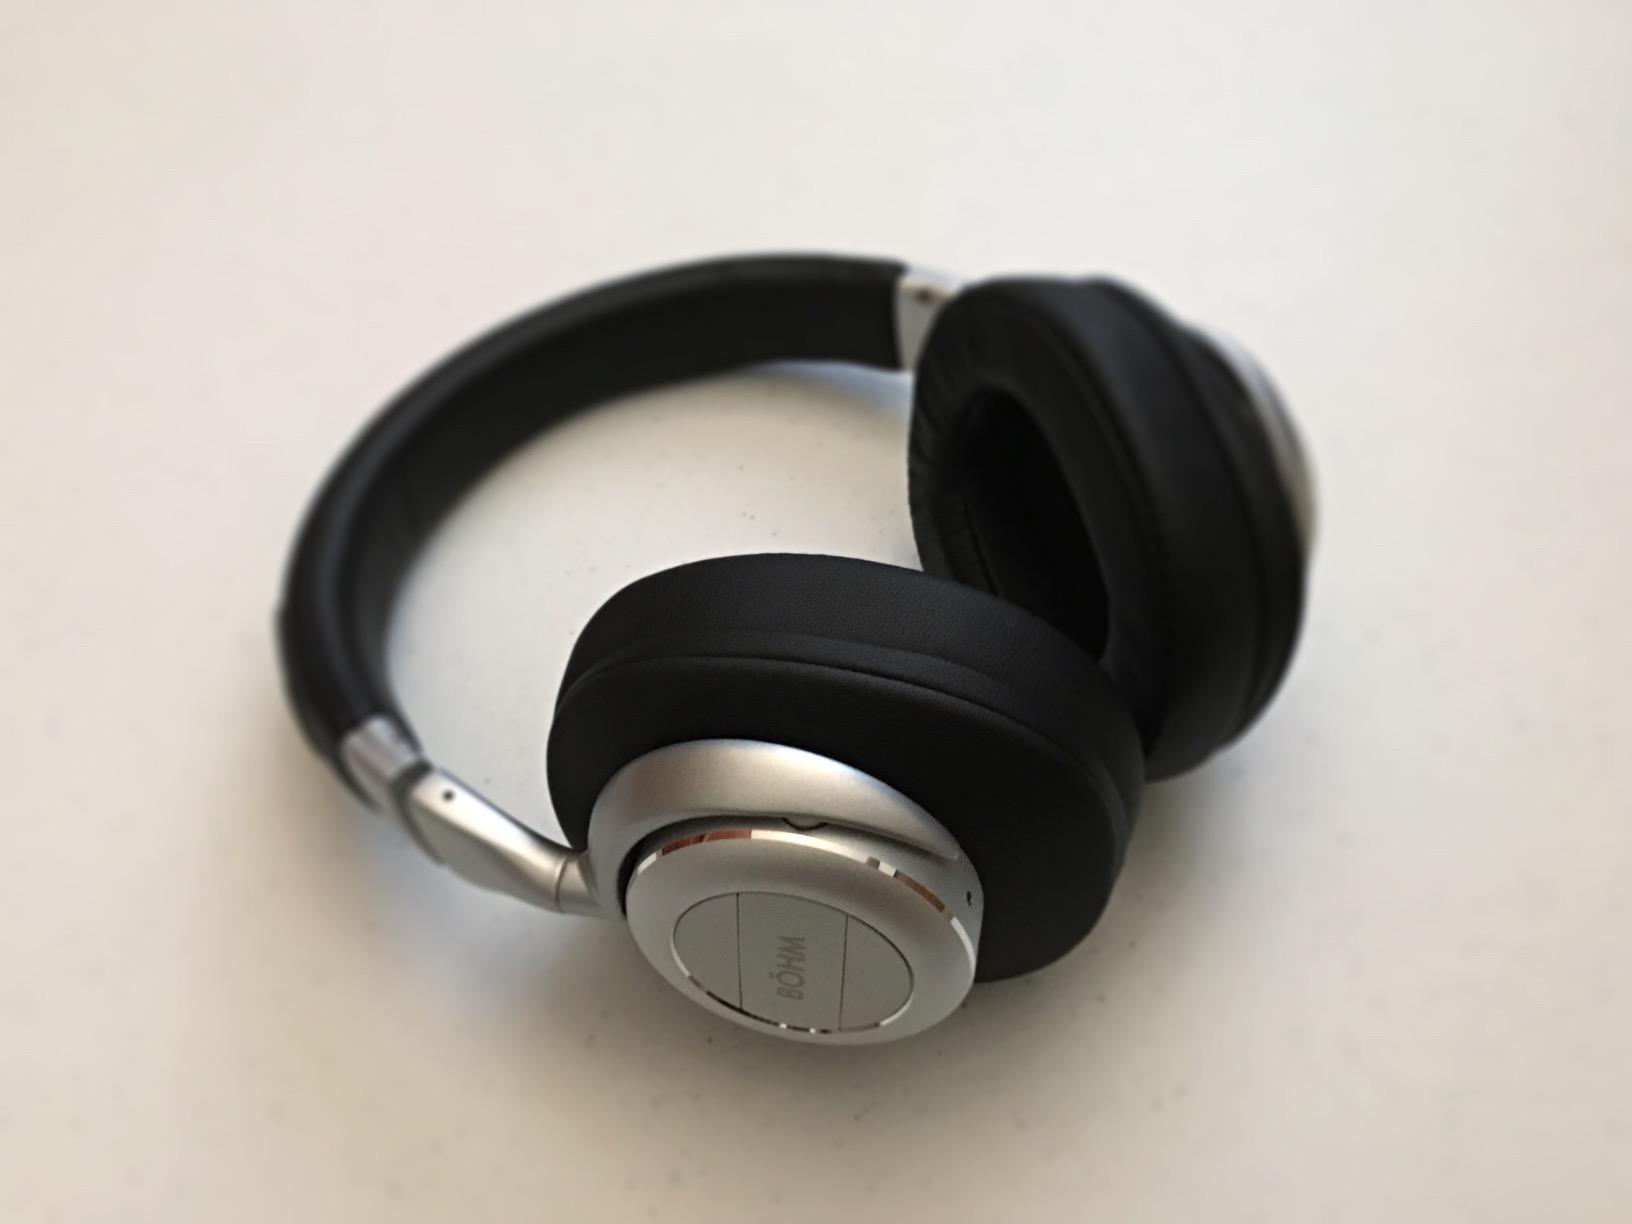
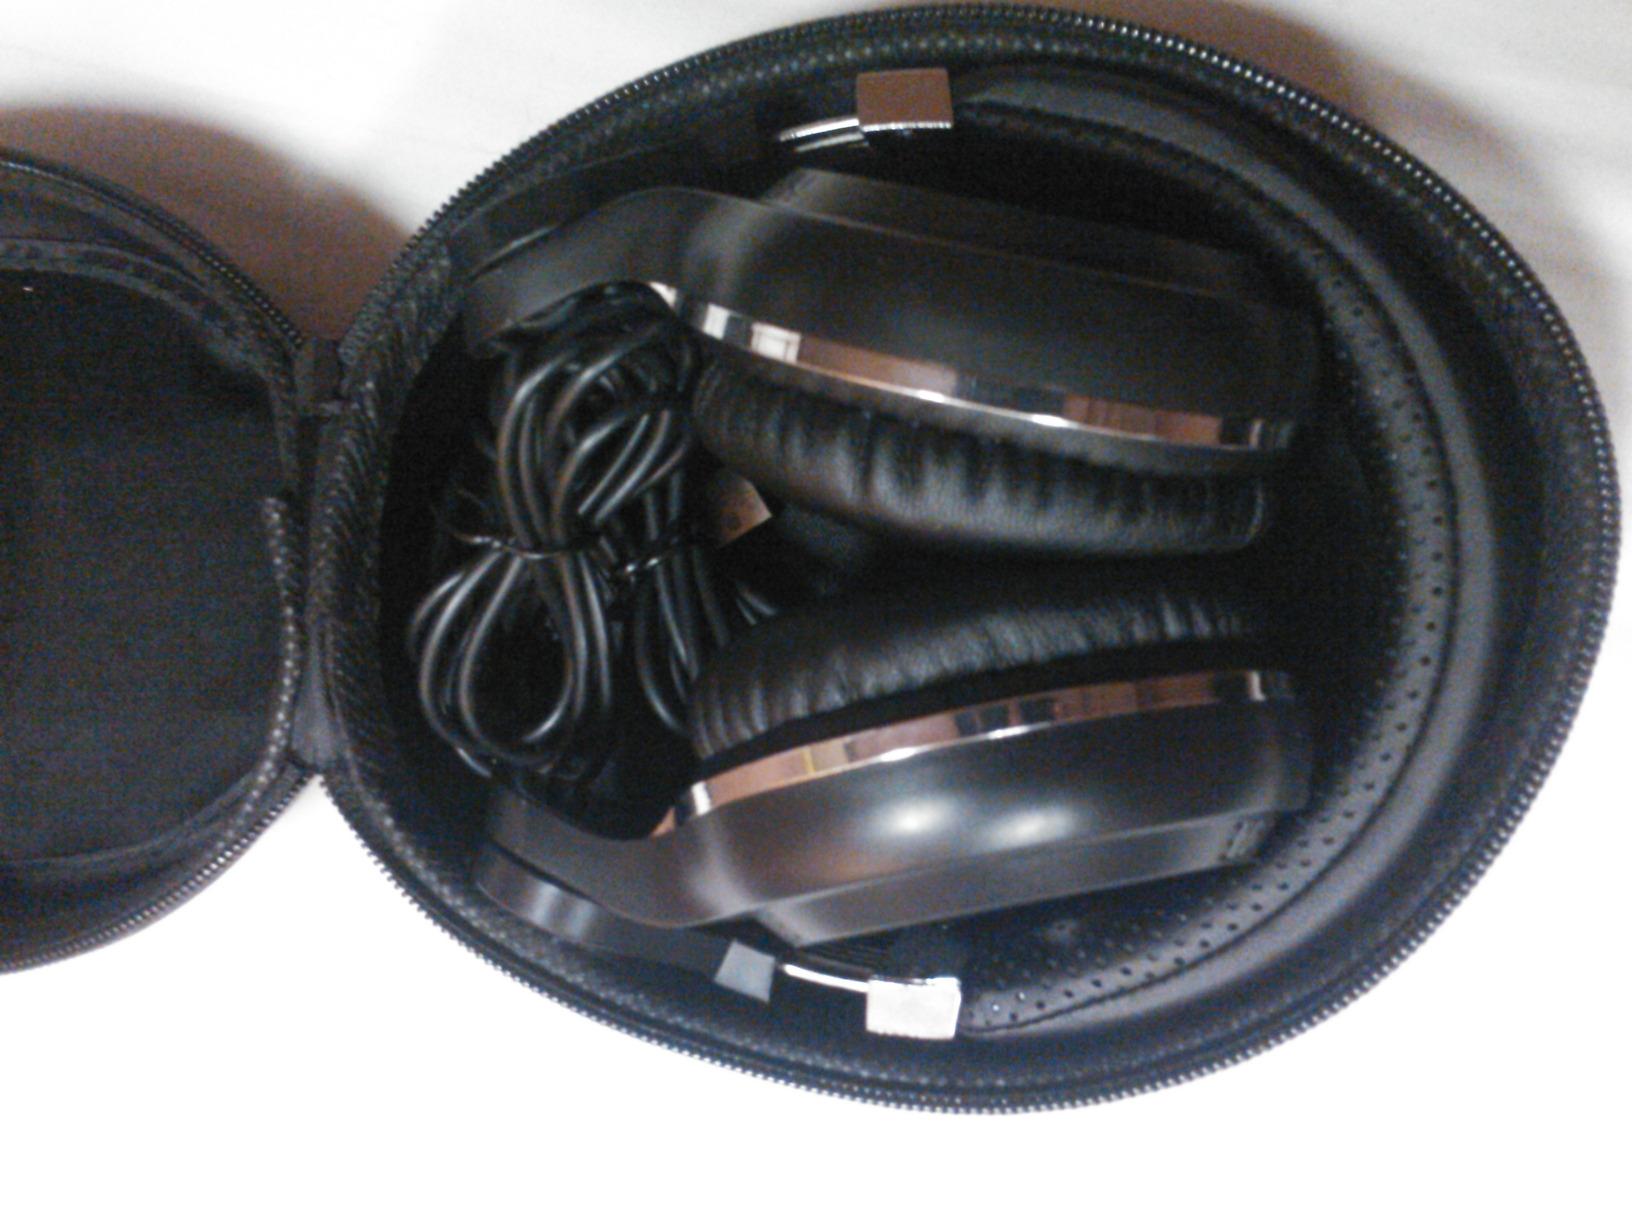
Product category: headphones
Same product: no